Radio of Free Asia

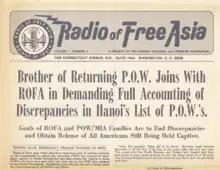
The front page of a Radio of Free Asia newsletter (1966)

Radio of Free Asia, sometimes called Radio Free Asia, was an anti-Communist radio station created by the Korean Cultural and Freedom Foundation which broadcast from Seoul into North Korea, China, and Vietnam. In a congressional hearing, General Coulter, then President of the Korean Cultural and Freedom Foundation, declared Radio of Free Asia the principal project of the foundation. It operated from 1966 to early 1970s.